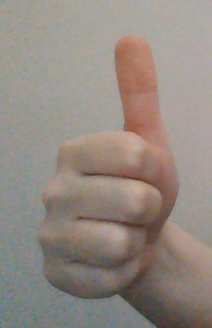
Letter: aleff